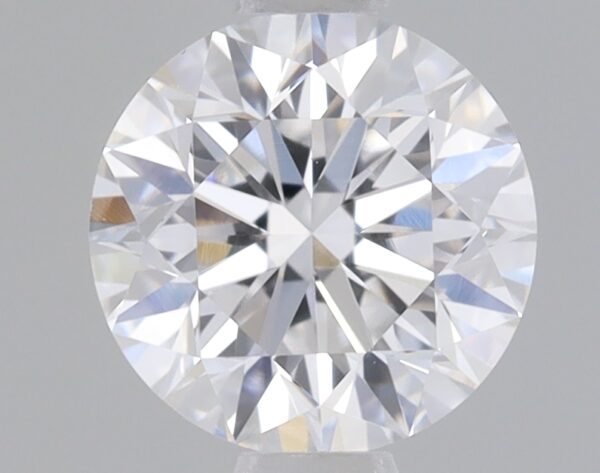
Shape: round
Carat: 0.72
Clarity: VVS2
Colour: D
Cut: VG
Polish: VG
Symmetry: VG
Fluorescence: NONE
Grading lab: IGI
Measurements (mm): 5.61 x 5.65 x 3.63